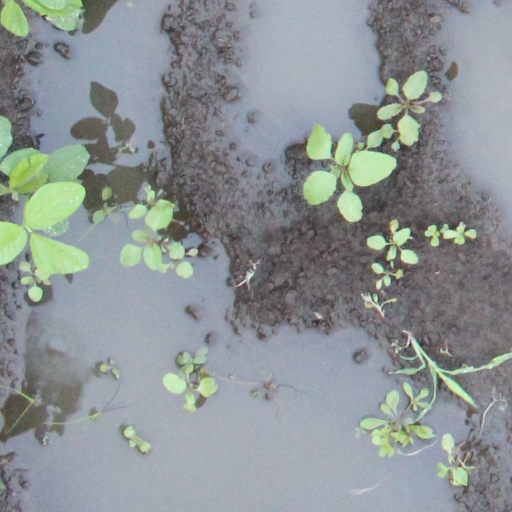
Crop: soybean